Marian Swayne

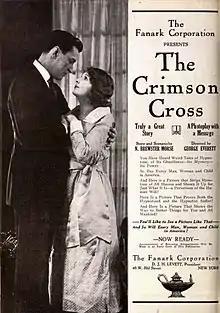
Edward Langford and Swayne in "The Crimson Cross" (1921)

Swayne began her career with the Solax Studios in 1911 under the tutelage of Alice Guy-Blaché.